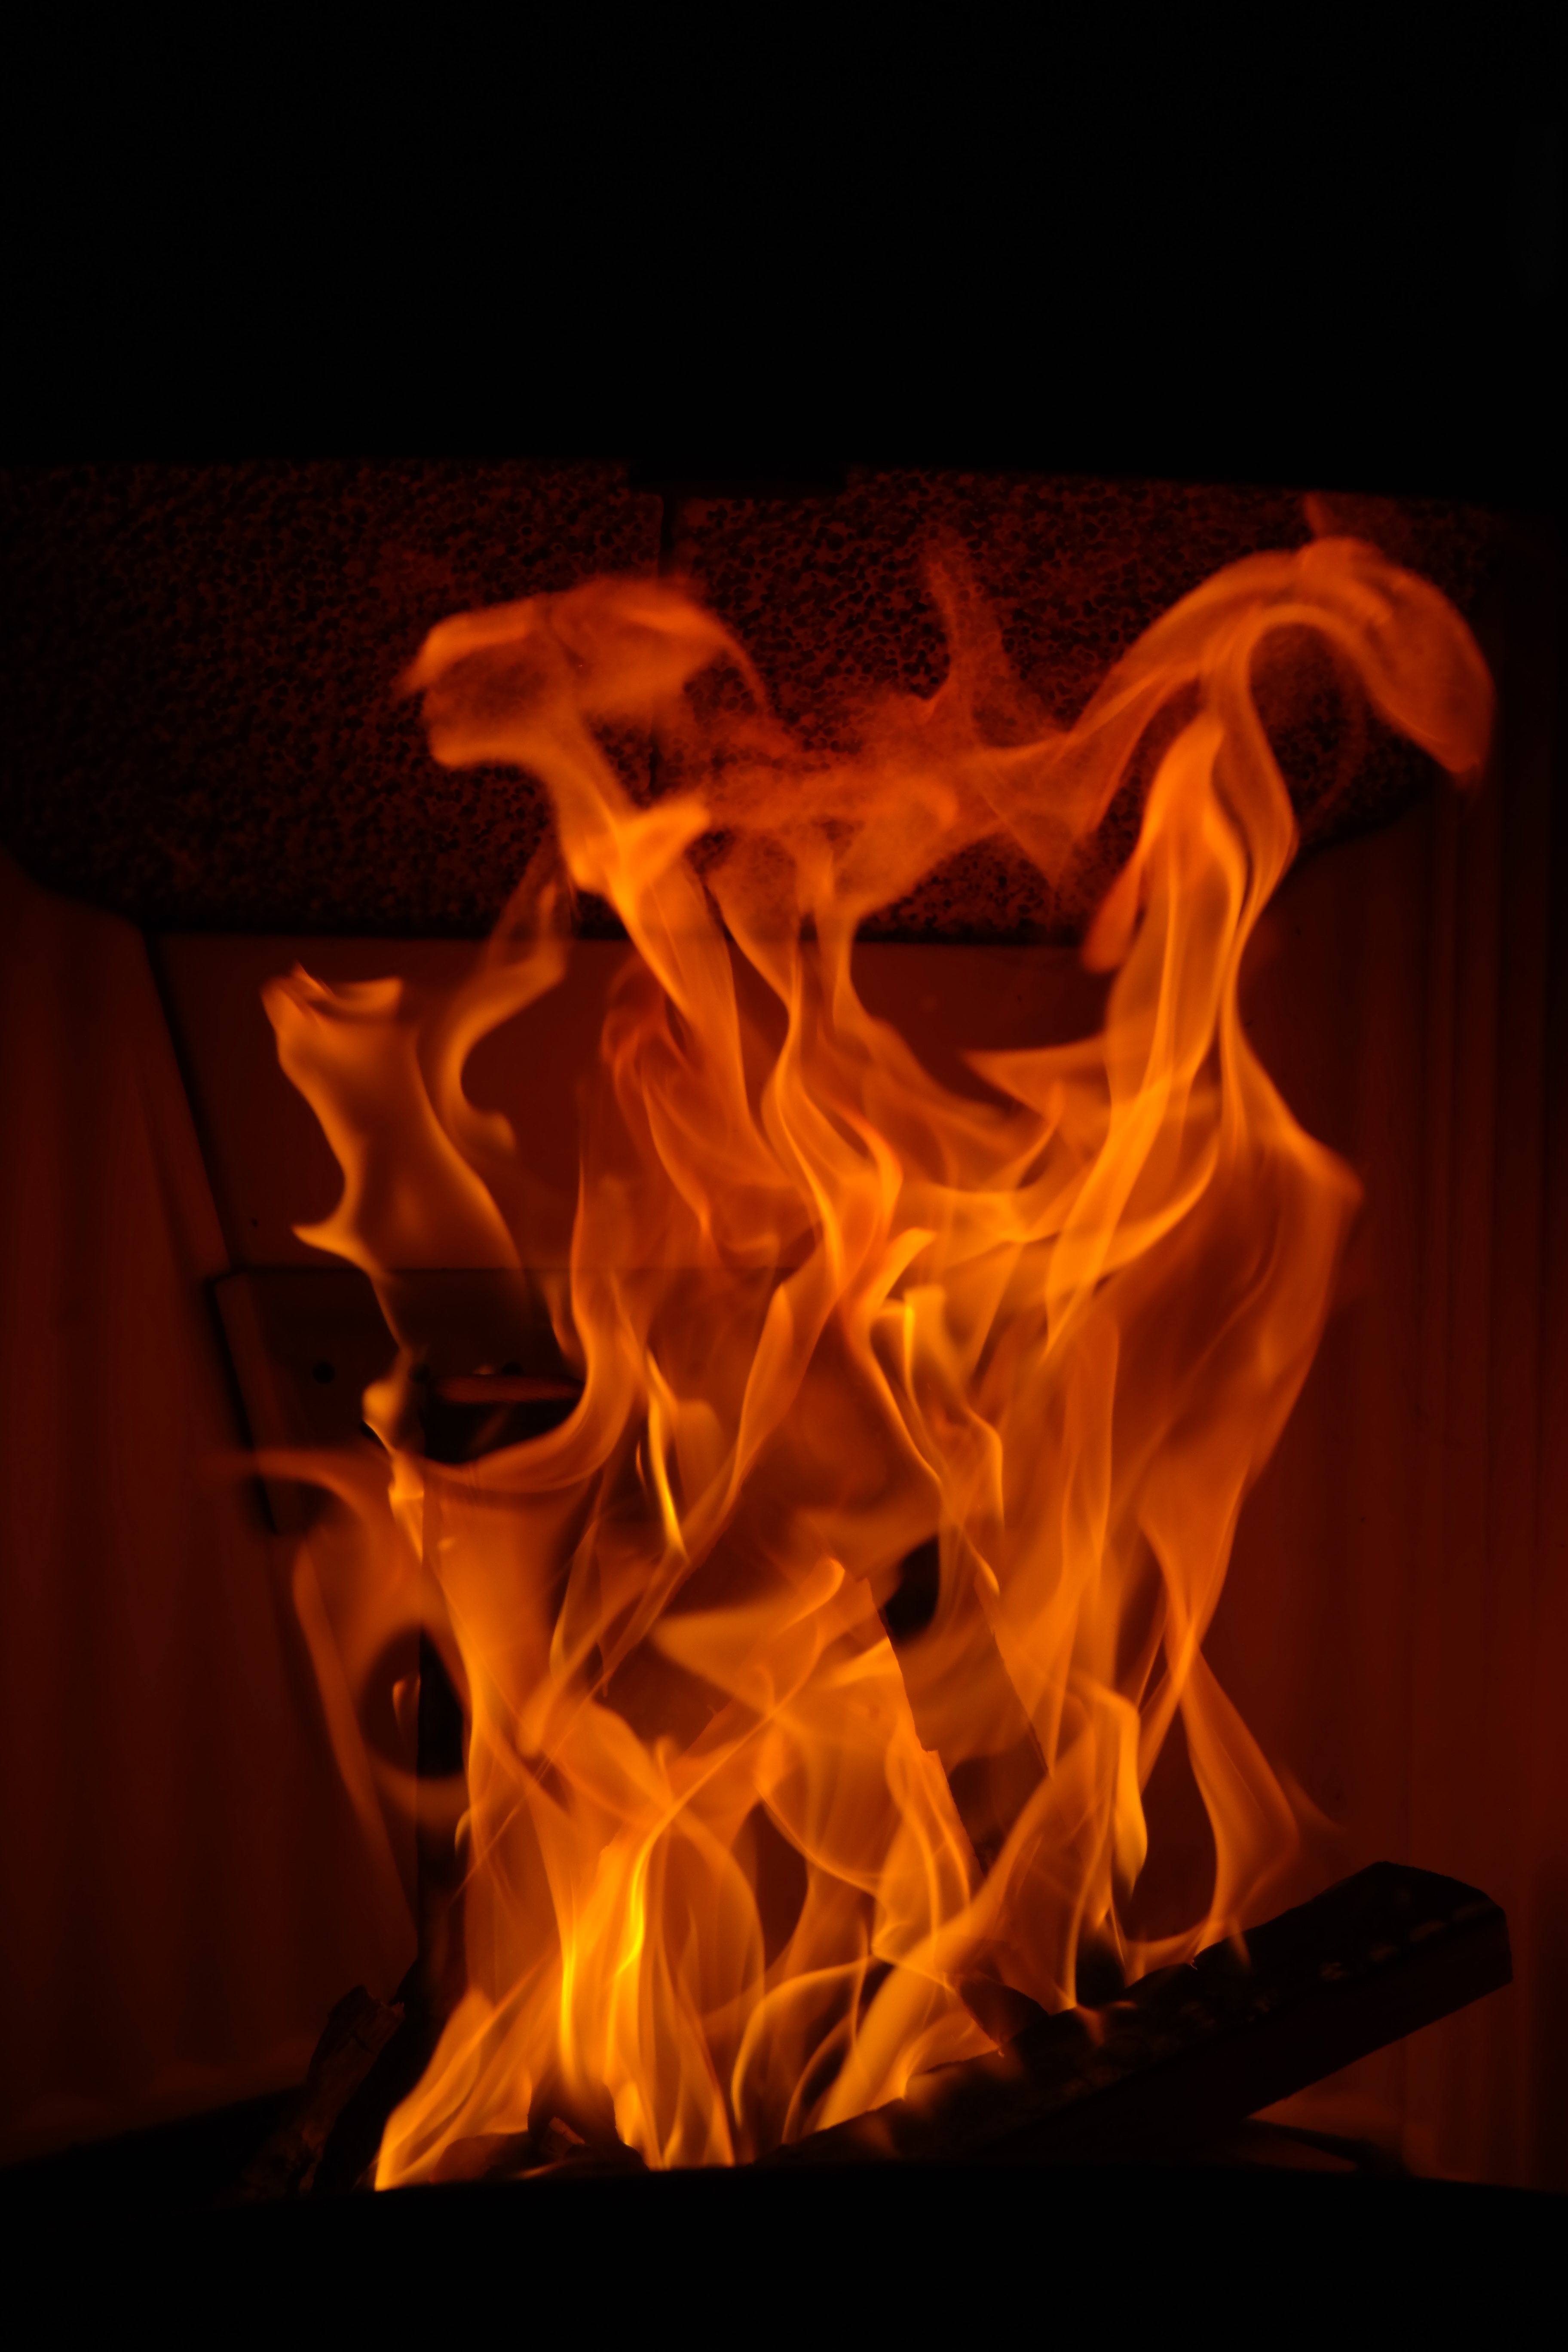
flame, fire, fireplace, campfire, heat, burn, font, hot, oven